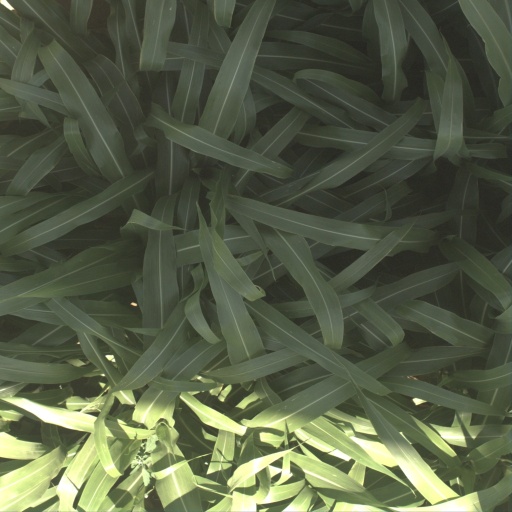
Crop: sorghum